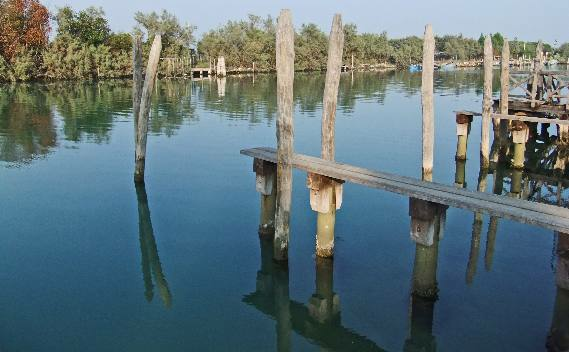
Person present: No